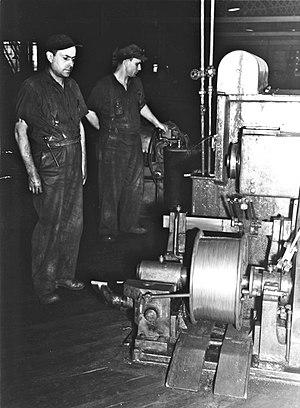
Travailleurs de la tréfilerie, usine 1, Alcan, Shawinigan. Une version un peu rognée de cette photo a été publiée dans La Revue de l'aluminium, Shawinigan Falls, vol. III, no 6, édition du 17 mars 1945, en page 6, où la légende de la photo précise que les deux tréfileurs sur cette photo sont Armand Arsenault et Donat Houle, qui surveillent la réduction du diamètre du fil d'aluminium, qui entrera ensuite dans la fabrication de câbles d'aluminium. L'article associé mentionne que les câbles d'aluminium sont produits pour les lignes de transmission électrique.
L'ancienne aluminerie de Shawinigan est une ancienne usine d'électrométallurgie située à Shawinigan au Québec. Elle comprend 12 bâtiments industriels et administratifs construits entre 1900 et 1927, situés sur un plateau surplombant la rivière Saint-Maurice, à proximité du complexe hydroélectrique de Shawinigan.